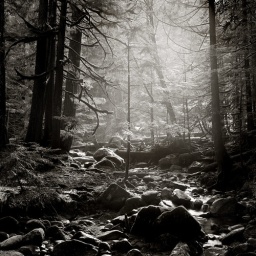
A mountain stream flows under the watchful eye of the forest canopy.